Jwalamukhi (2000 film)

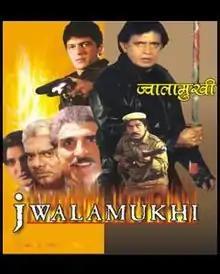
DVD cover

Jwalamukhi is a 2000 Indian Hindi-language action film directed by Jagdish A Sharma, starring Mithun Chakraborty and Chunkey Pandey.